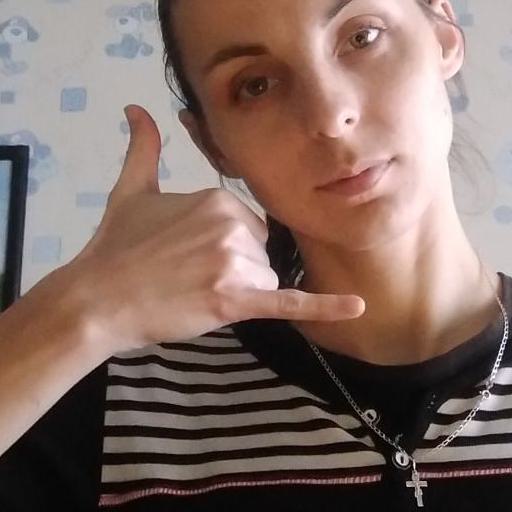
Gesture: call